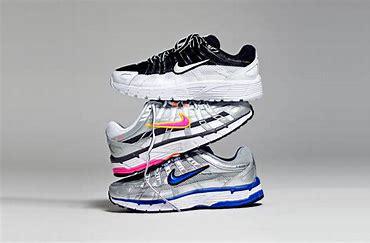
Brand: Nike
Model: P 6000